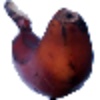
Label: Banana Red 1